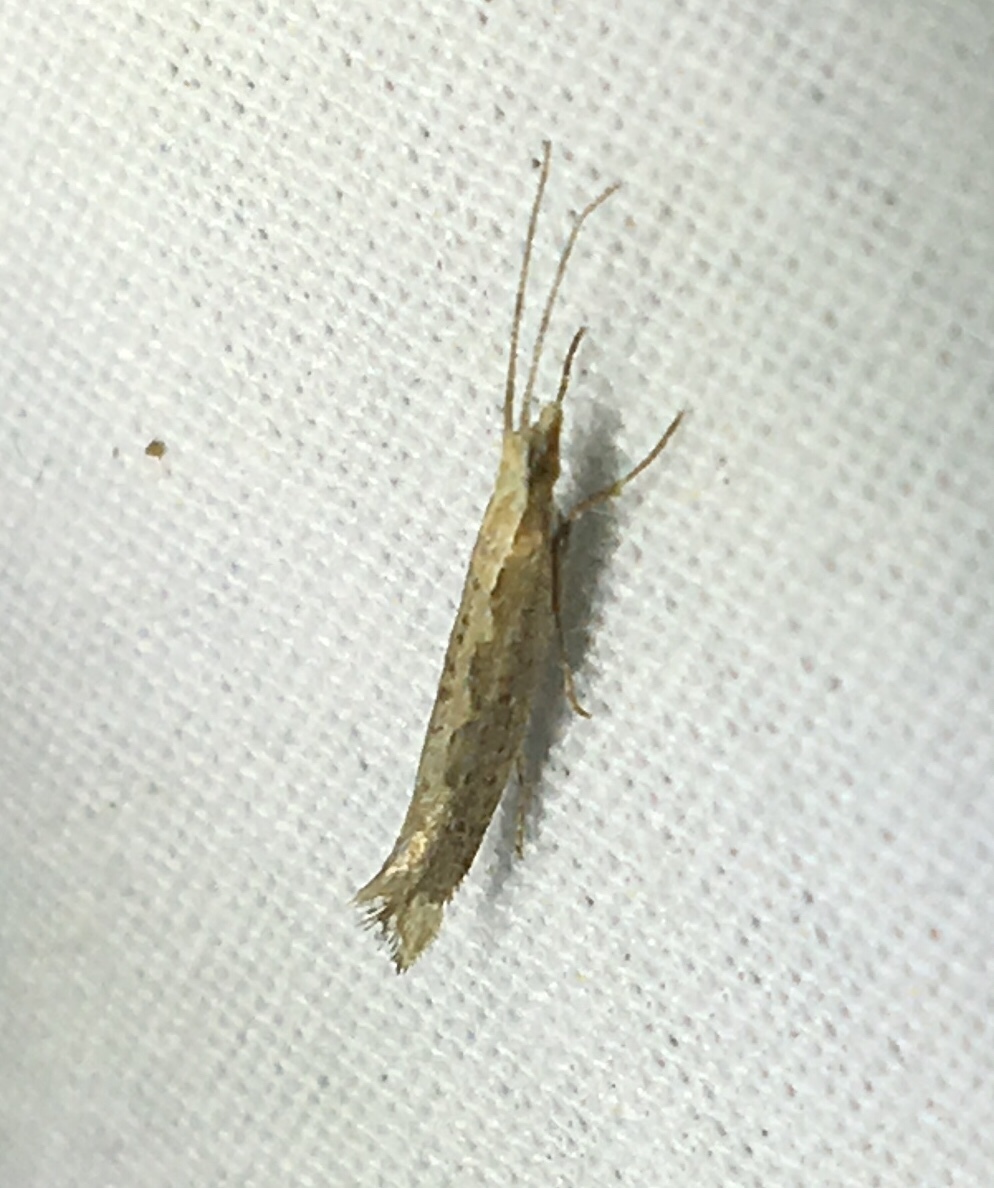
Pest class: diamondback_moth